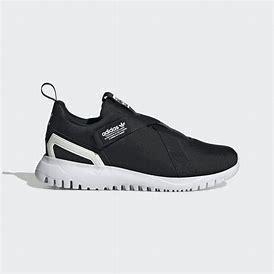
Brand: Adidas
Model: Originals Flex